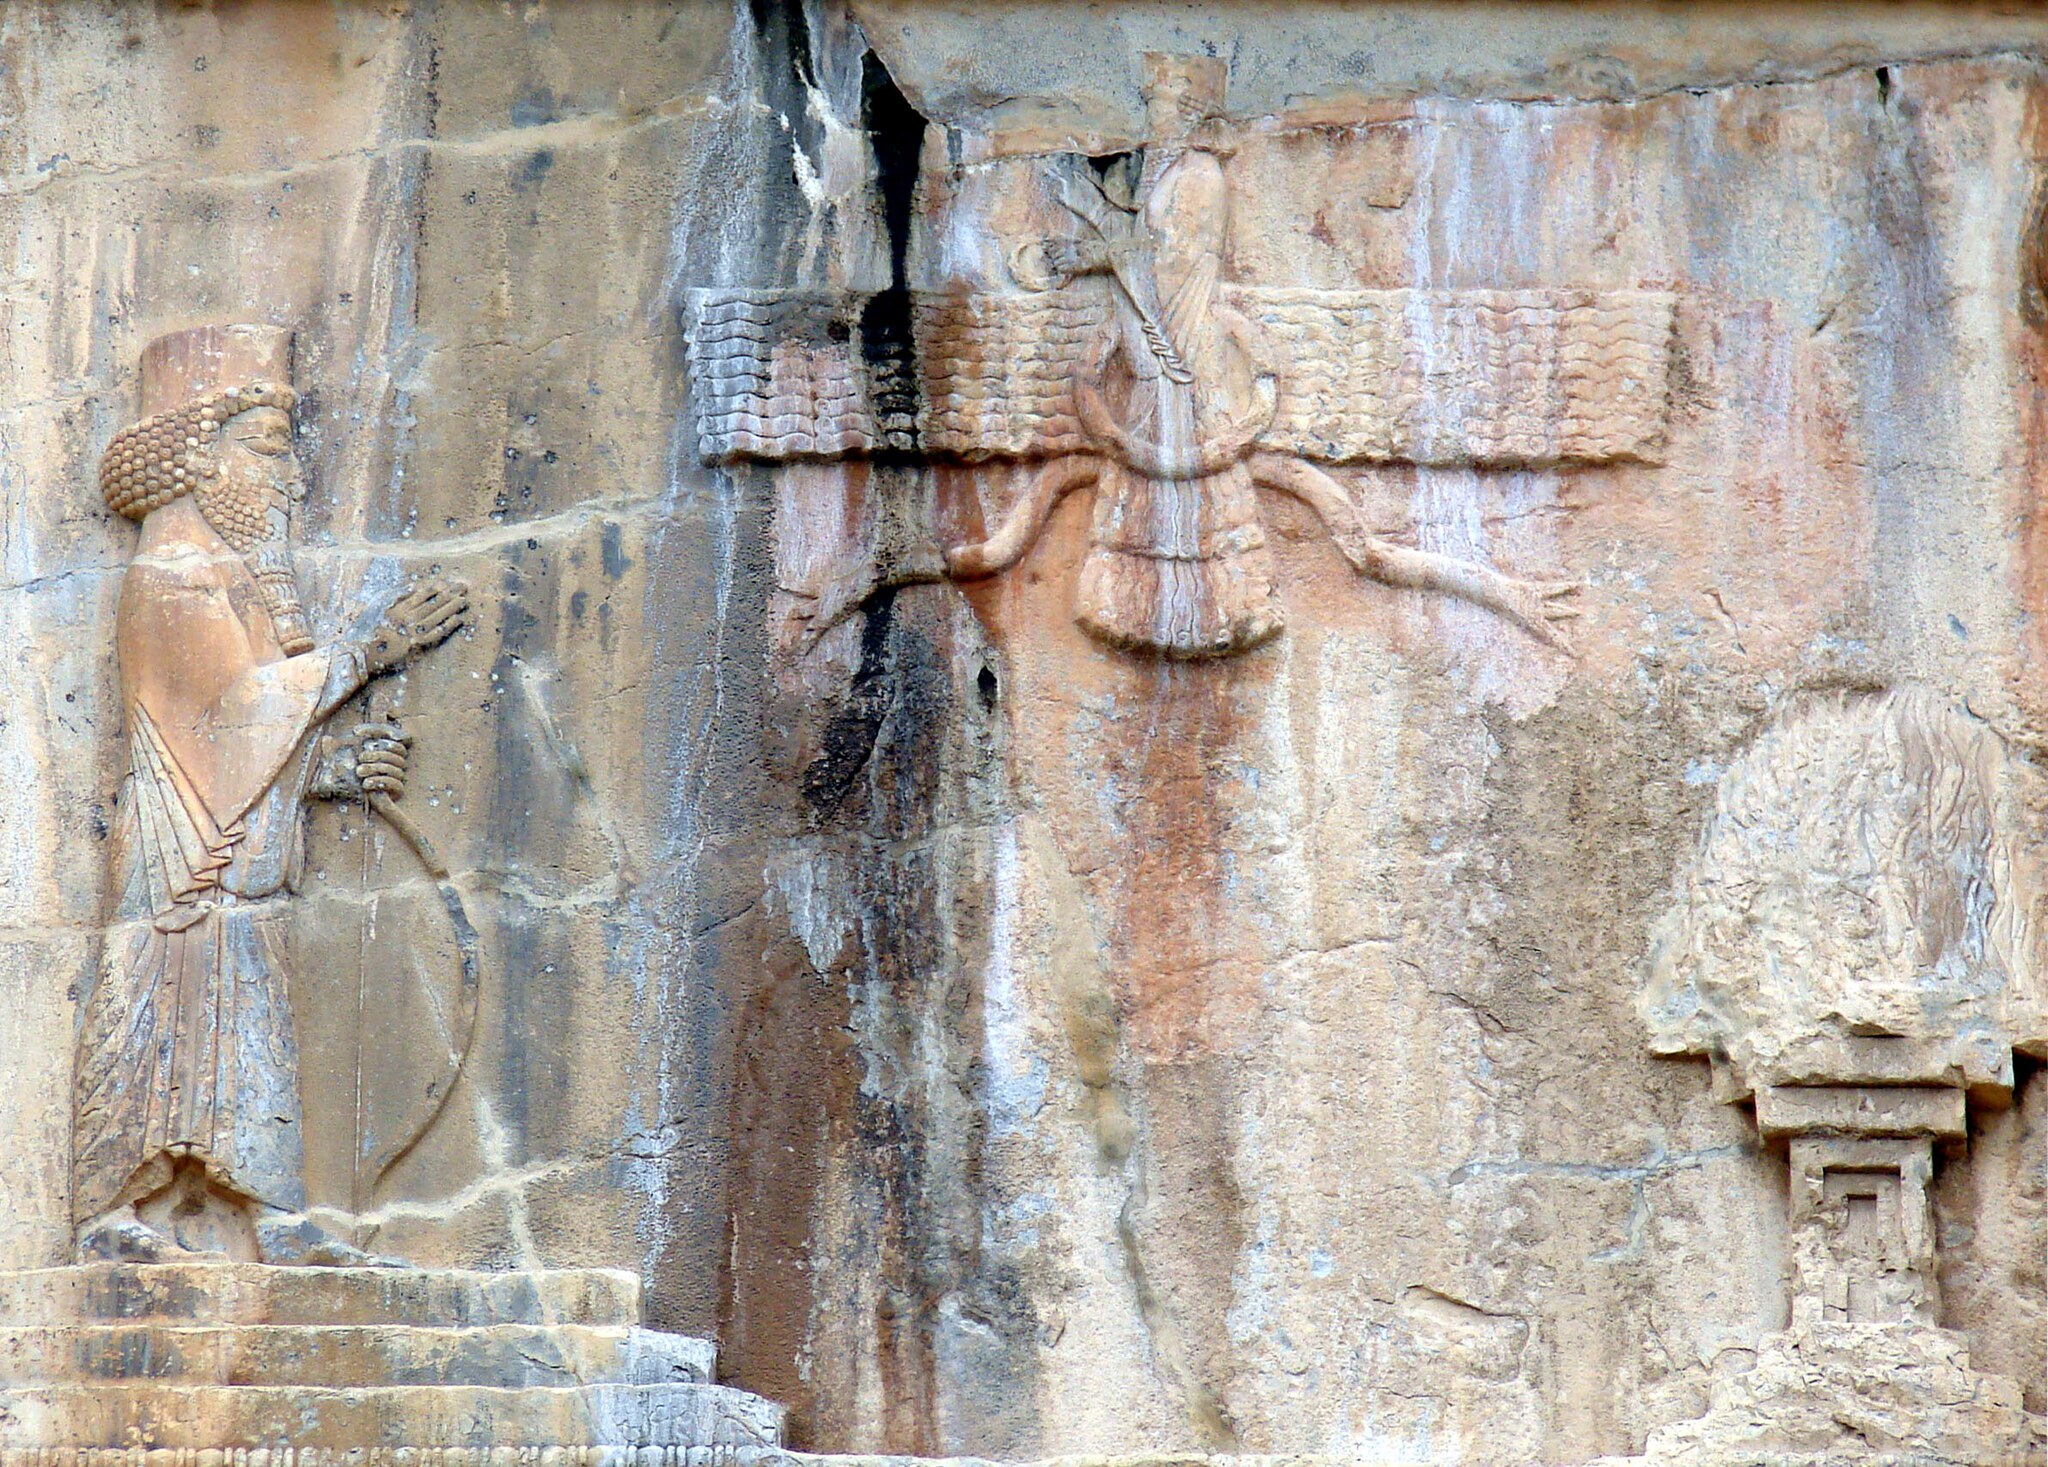
Title: Archer King, Fire and Foroohar
Description: Achaemenid Archer King - Fire and Foroohar
Date: 2022-12-20 04:53:49
Categories: Tomb of Artaxerxes III, Self-published work, Reliefs of Ahura Mazda